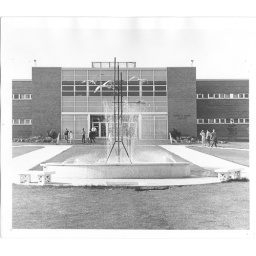
East entrance of the David O. McKay library building with fountain and seagull sculpture in the foreground at BYU-Idaho.